Foulsham railway station

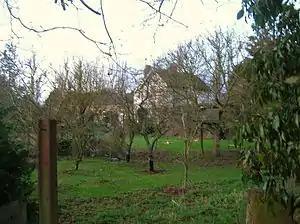
Foulsham station, 2014

Foulsham was a railway station in North Norfolk. It served the village of Foulsham, and was closed to passengers on 15 September 1952. The line from Foulsham to Reepham closed to goods at the same date. Goods traffic on the section between Foulsham and County School continued until 31 October 1964.